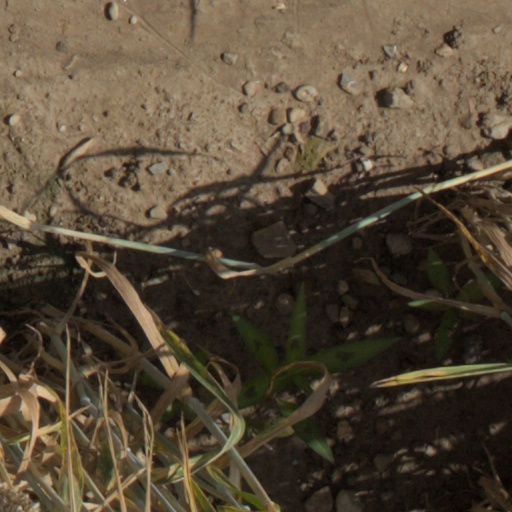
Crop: wheat